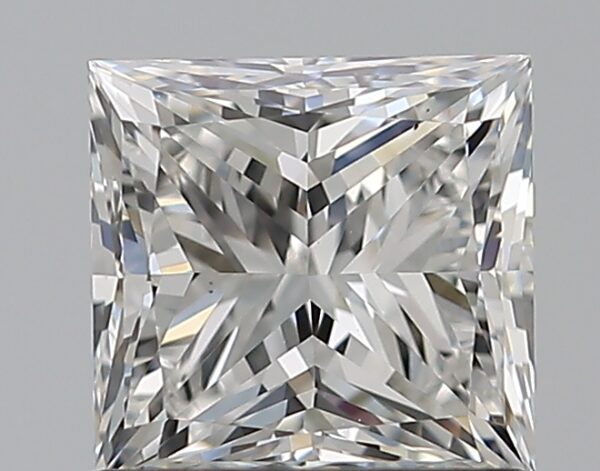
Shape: princess
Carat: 1
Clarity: VS1
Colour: F
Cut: EX
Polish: EX
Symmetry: VG
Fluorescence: N
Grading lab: GIA
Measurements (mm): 5.4 x 5.26 x 3.89